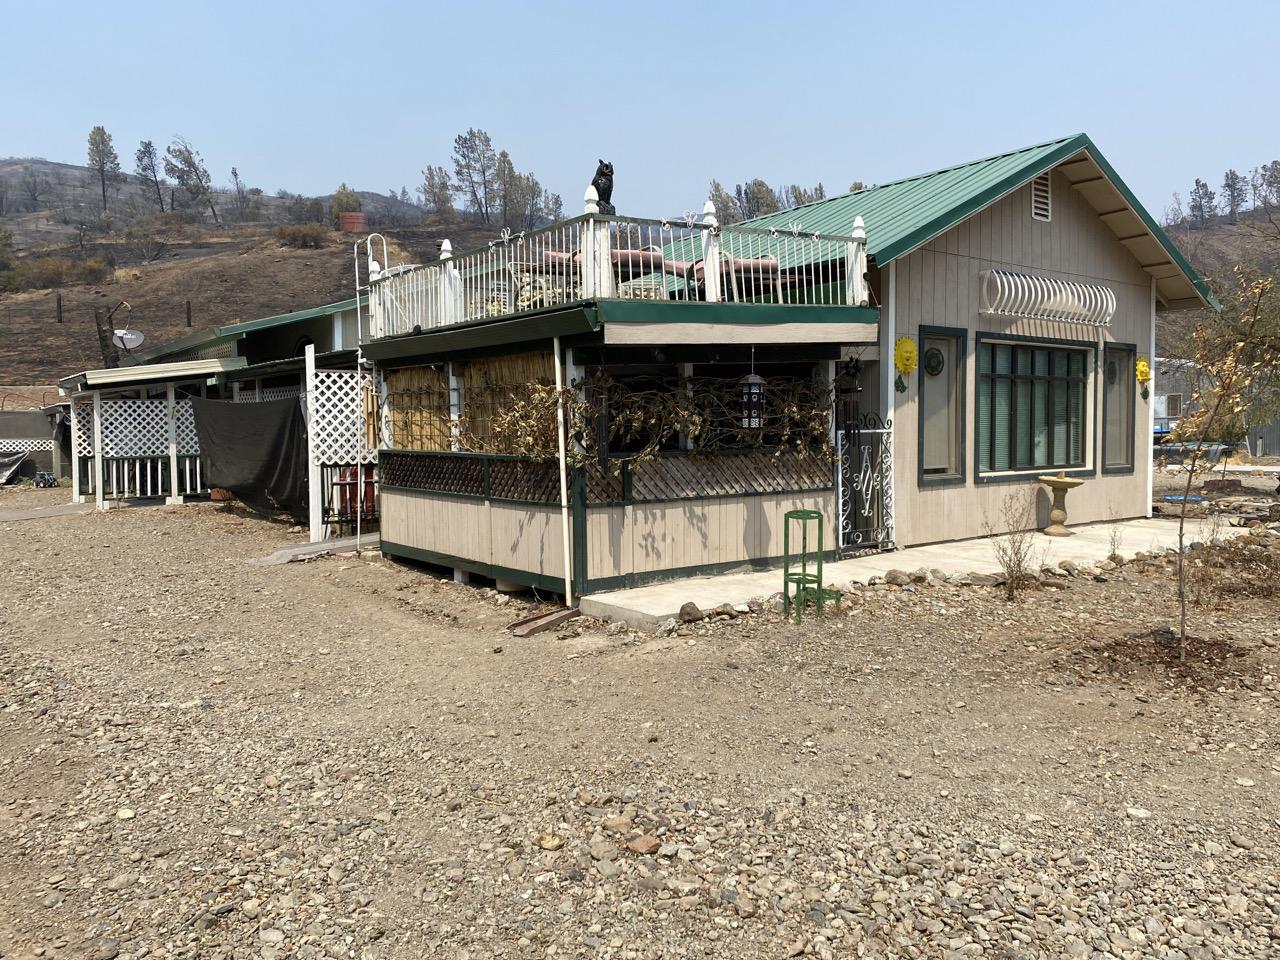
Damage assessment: no_damage